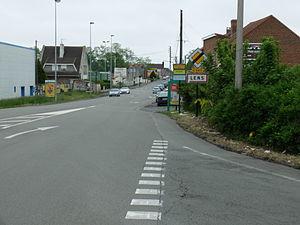
Vue de la Route de La Bassée à l'entrée de Lens (D947).
Lens est une commune française, sous-préfecture du département du Pas-de-Calais en région Hauts-de-France.